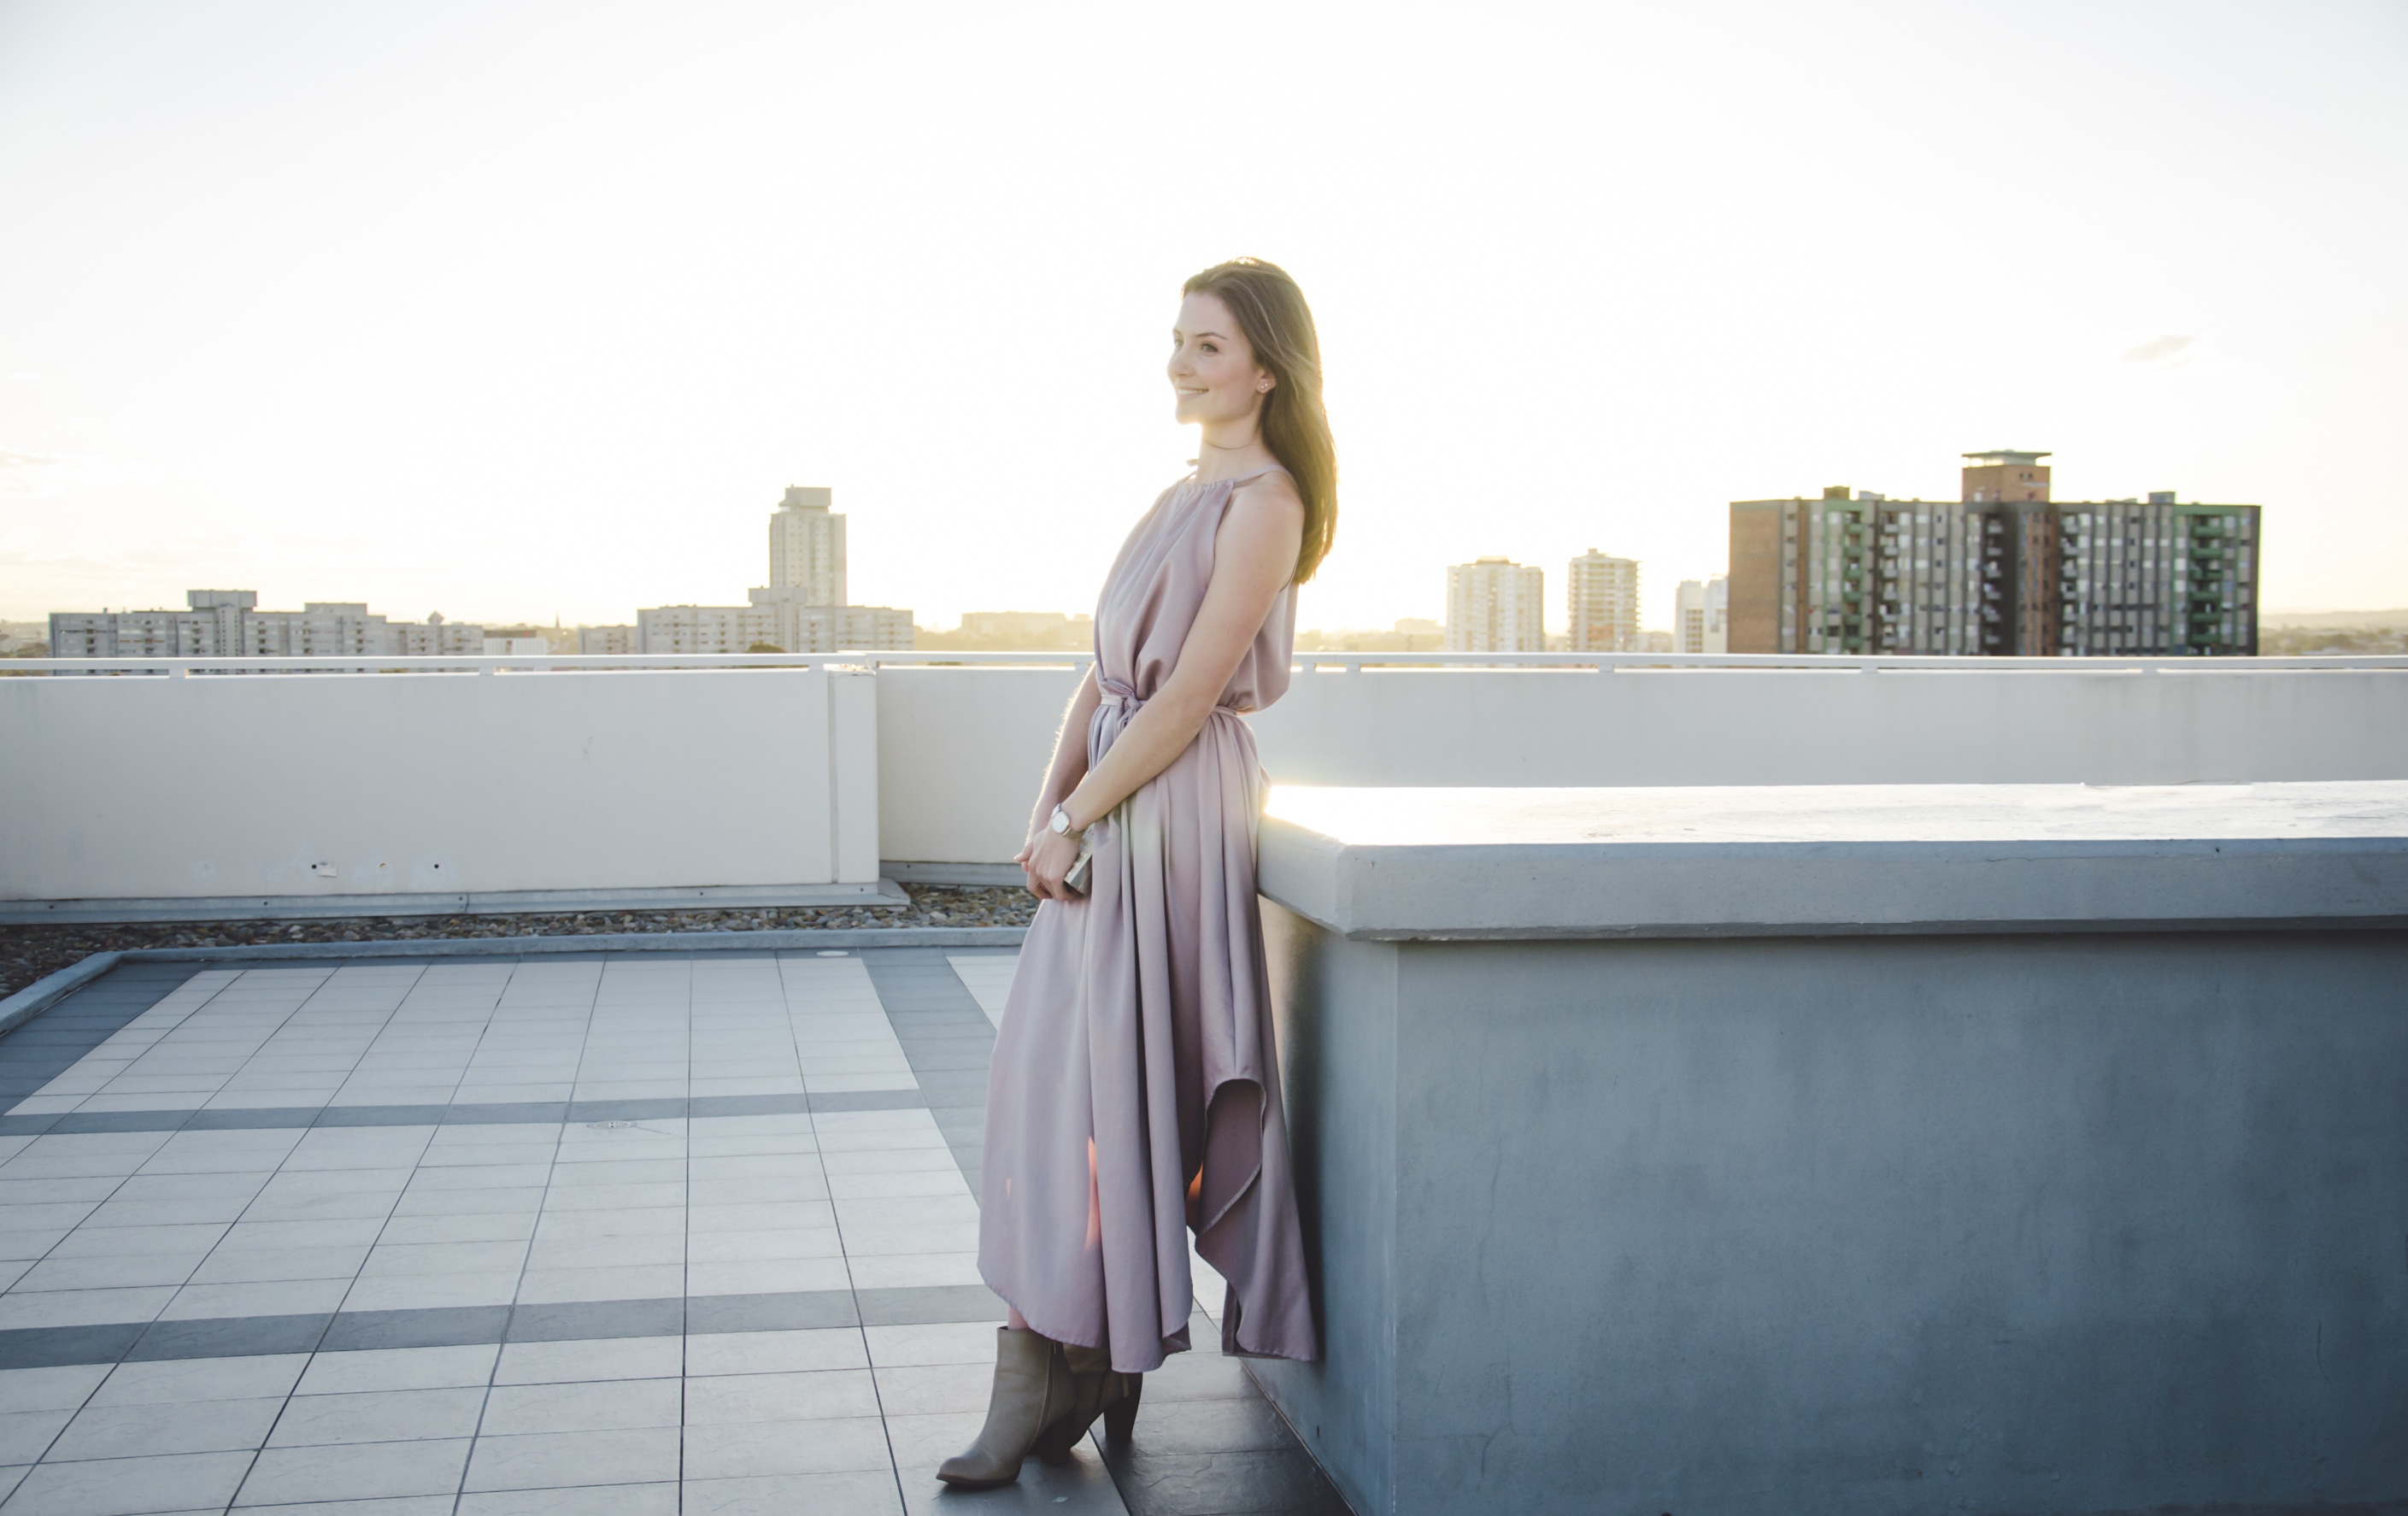
white, photography, spring, sitting, fashion, dress, photograph, photo shoot, human positions